Gabriel Inocêncio

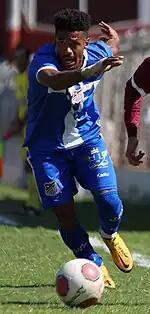
Inocêncio with Água Santa in 2022

On 7 June 2022, Inocêncio signed a contract with Água Santa. A regular starter during the Copa Paulista, he retained his starting spot during the 2023 Campeonato Paulista, but as a left back, as the club reached the finals of the competition for the first time ever.